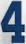
Number: 4